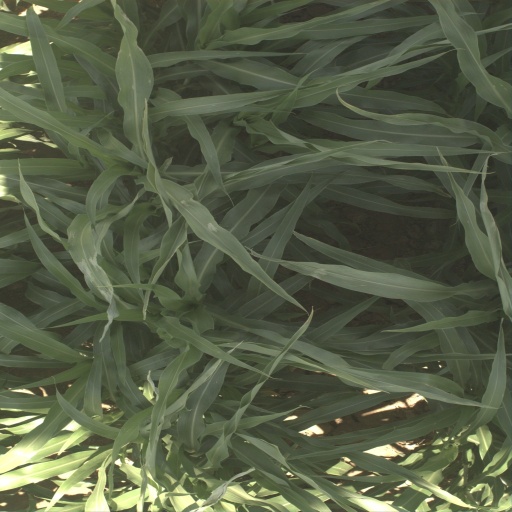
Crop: sorghum